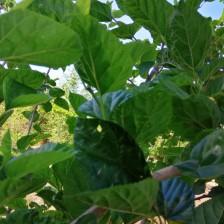
Variety: BlackAustralia